Cortina d'Ampezzo

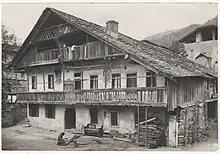
Rural building in Cortina d'Ampezzo (1952)

The mountains surrounding Cortina were themselves the theatre of several battles during the Great War.